Ministry of Supply (clothing)

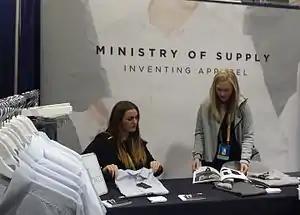
The Ministry of Supply display at the Boston Marathon Expo.

In June 2013, the company returned to Kickstarter to fund the ATLAS dress sock, incorporating similar performance-driven features. The campaign raised over $200,000, further validating their business model. Later that year, in September 2013, Ministry of Supply secured $1.1 million in seed round financing from investors including VegasTechFund, SK Ventures, and Boston Red Sox pitcher Craig Breslow, whose investment was inspired by a gift of one of their shirts.